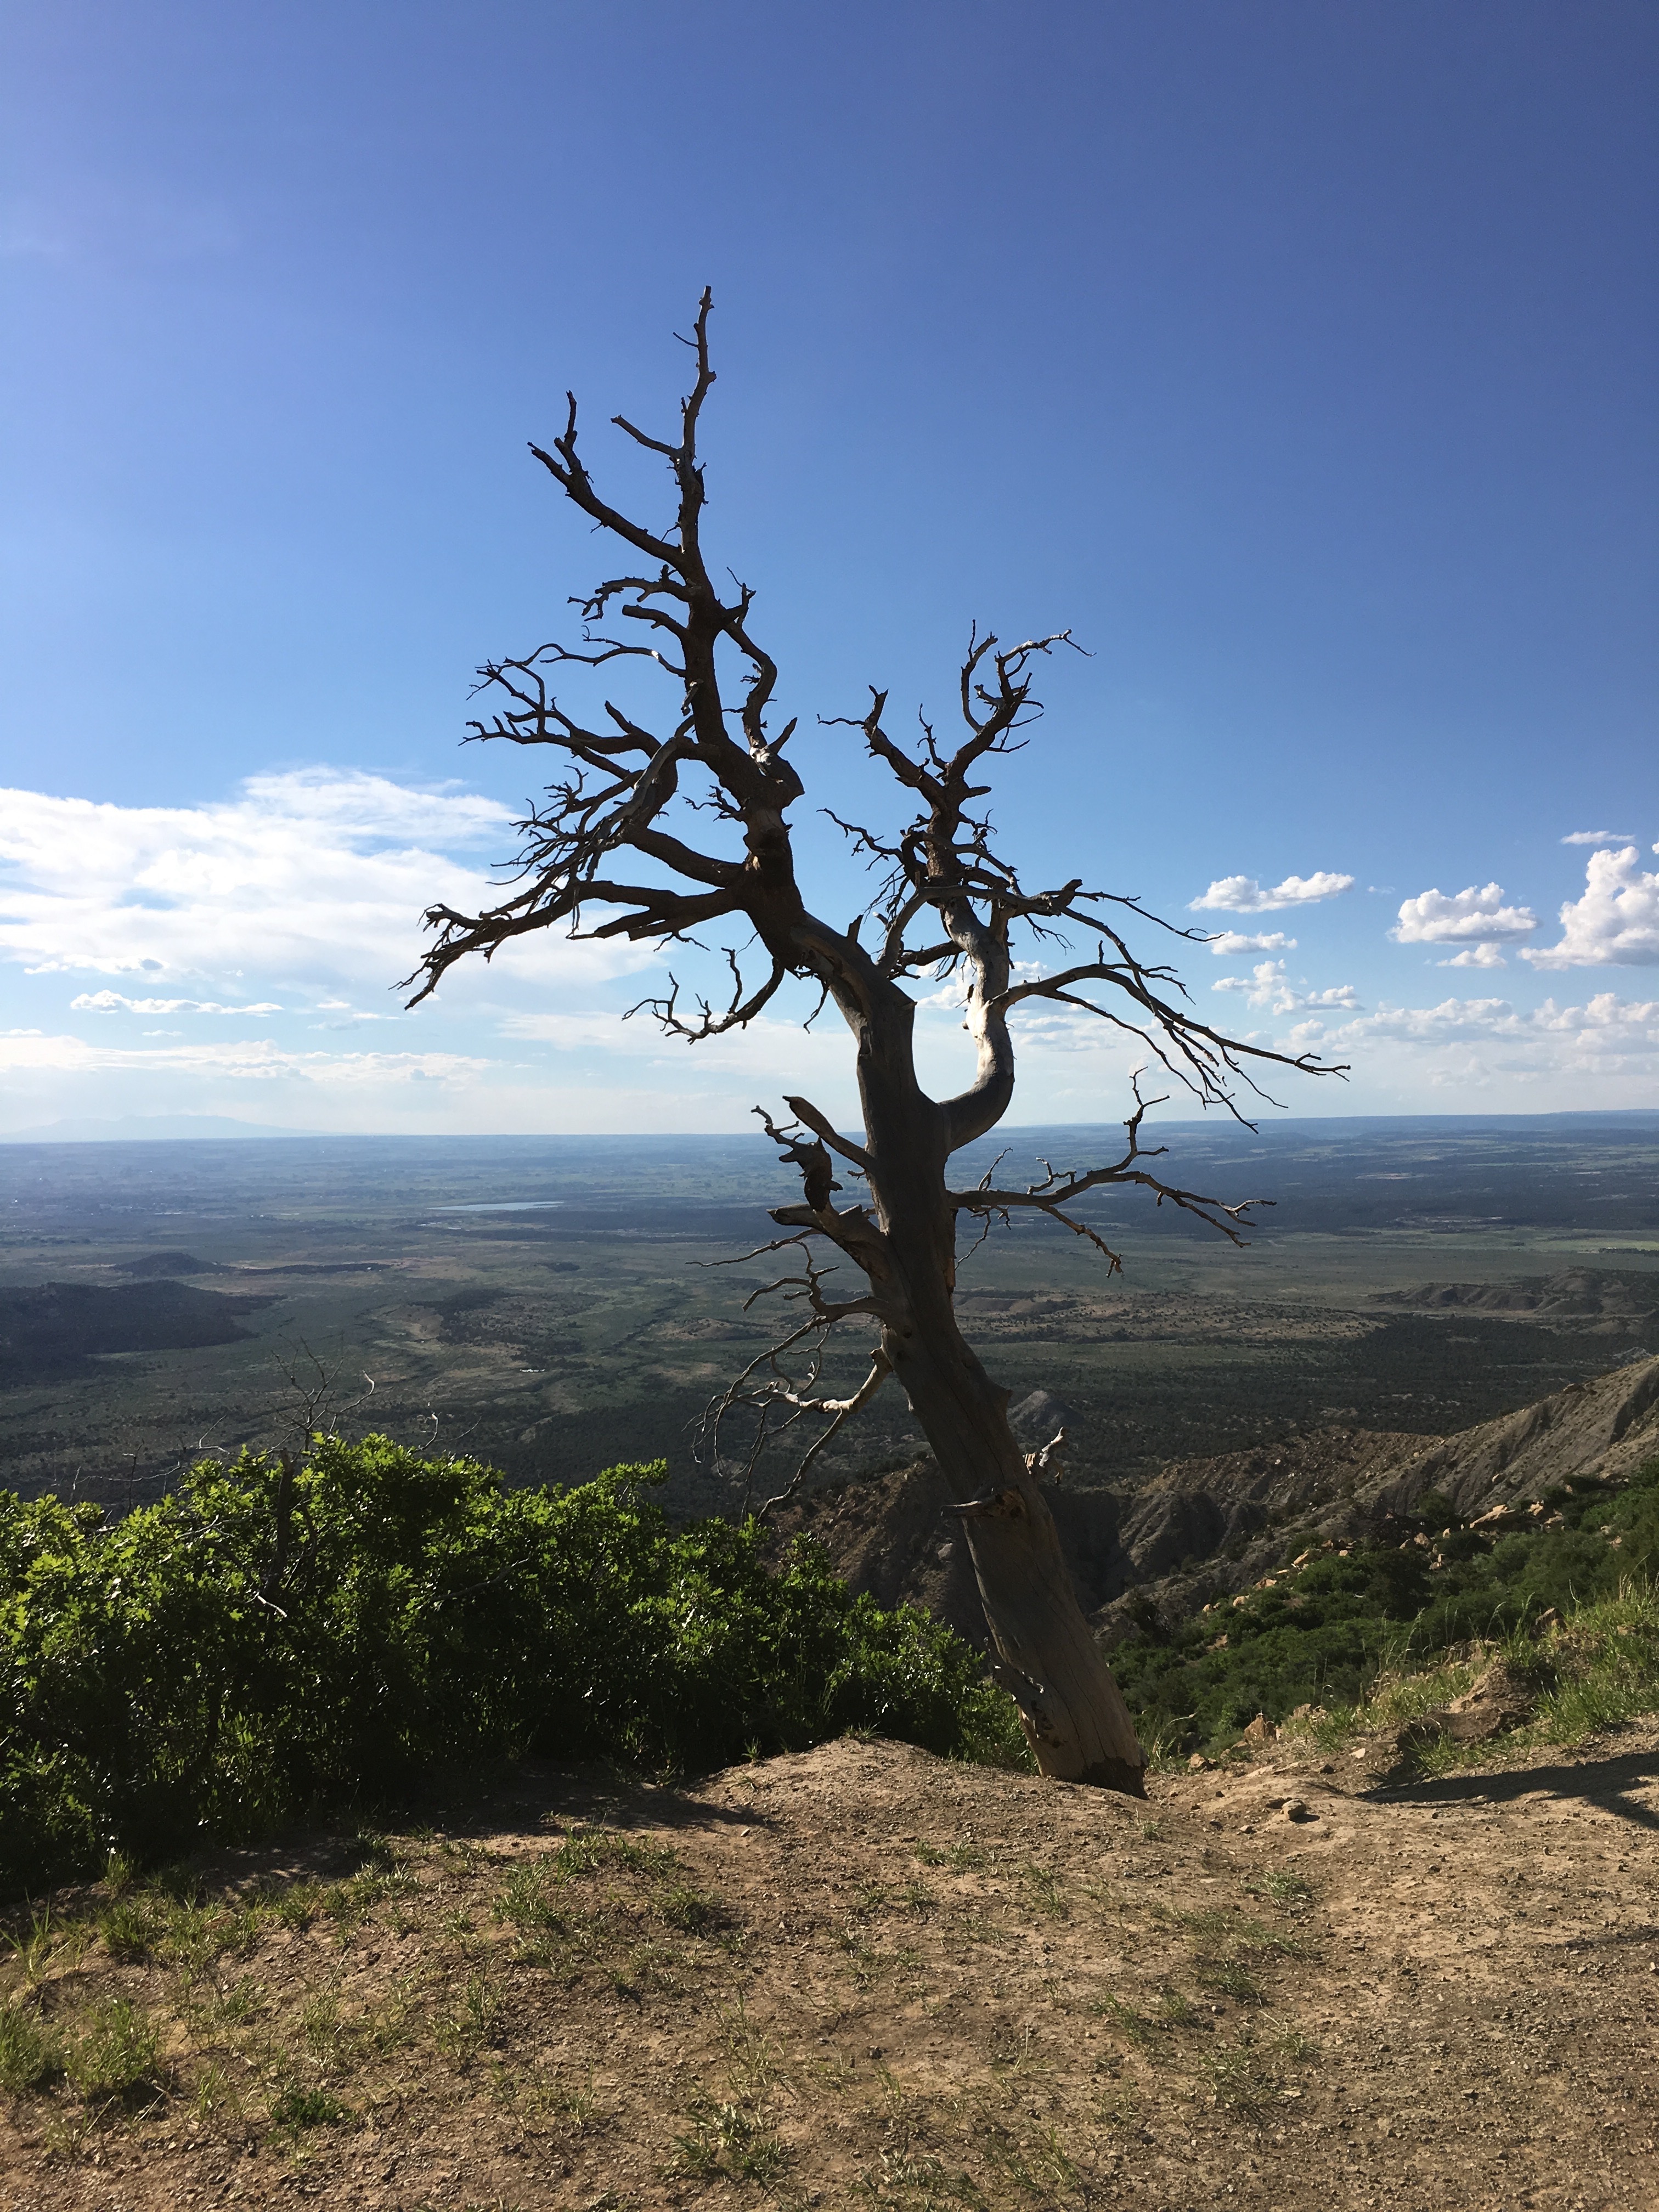
landscape, tree, nature, wilderness, mountain, plant, sky, hill, flower, view, cliff, park, ridge, clouds, colorado, mesa verde, woody plant, mountainous landforms